Acrefair railway station

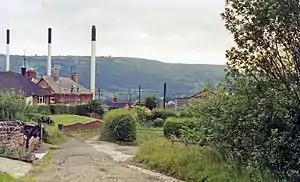
Location of the former station (1992)

Acrefair railway station was a former station on the Ruabon–Barmouth line in North East Wales. It closed to passengers on 18 January 1965 as part of the Beeching Axe.